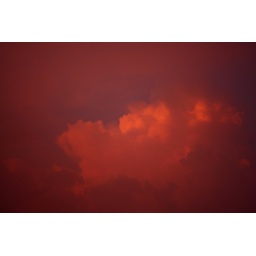
clouds in red